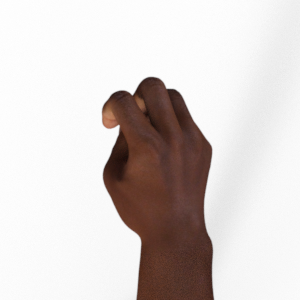
Label: rock